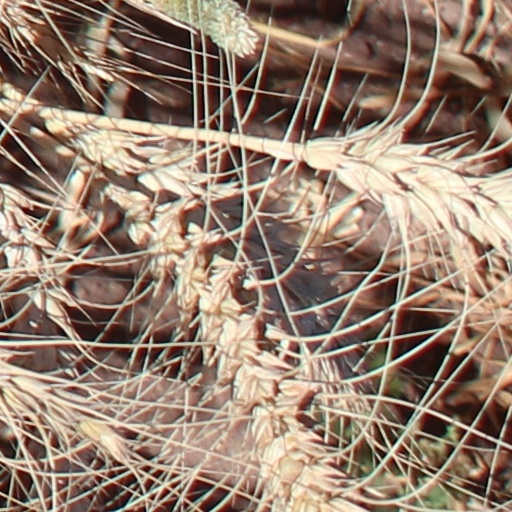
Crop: wheat